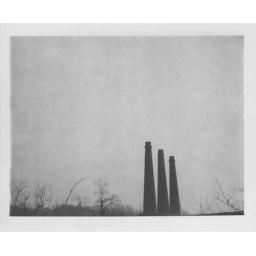
polaroid automatic land 440 : When the promise of a new world unfurled beneath a clear blue sky